Kristianiagade

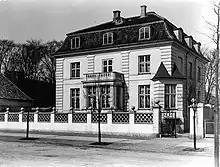
Kristianiagade 3 photographed by Frederik Riise

The street is located at the site of Grønlands Lynette (Greenland's Lunette, an outwork situated outside the ravelin in front of Copenhagen's former East Gate. It was built some time before 1728 and was located approximately at the corner of Bergensgade. It was not part of the deal when Copenhagen Municipality took over the rest of the city's decommissioned fortifications from the Danish state in 1770. It was instead used as a military training ground by the Royal Danish Army's engineering troops together with the rest of the glacis outside Kastellet.